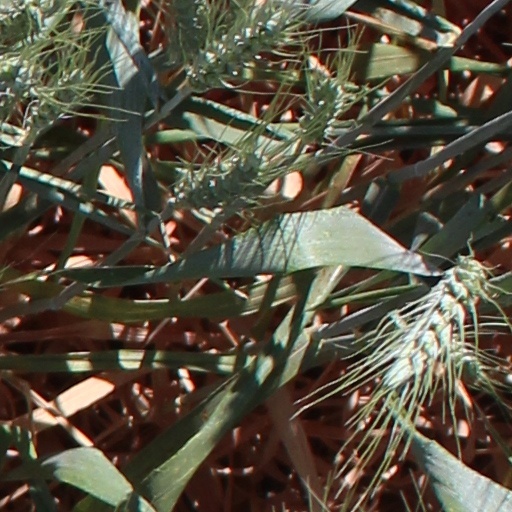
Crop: wheat